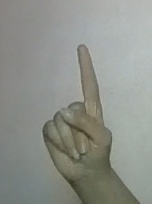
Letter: bb